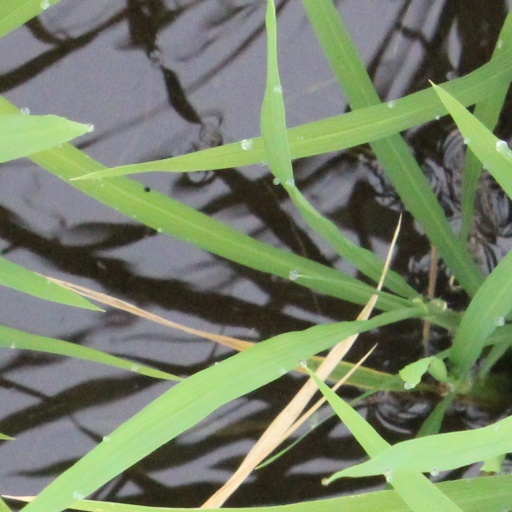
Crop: rice